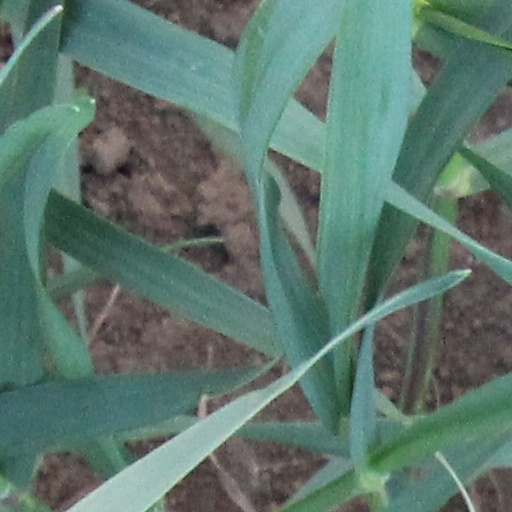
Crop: wheat